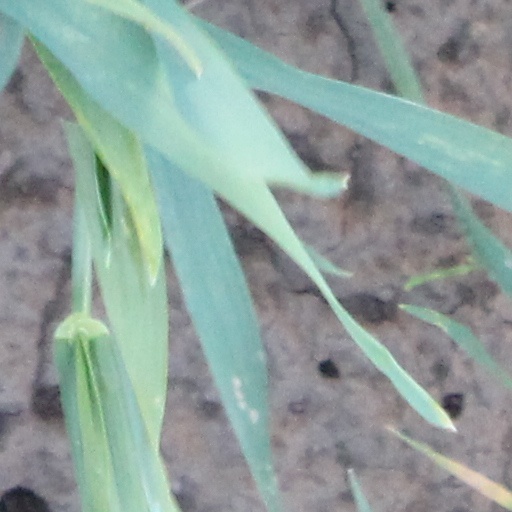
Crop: wheat